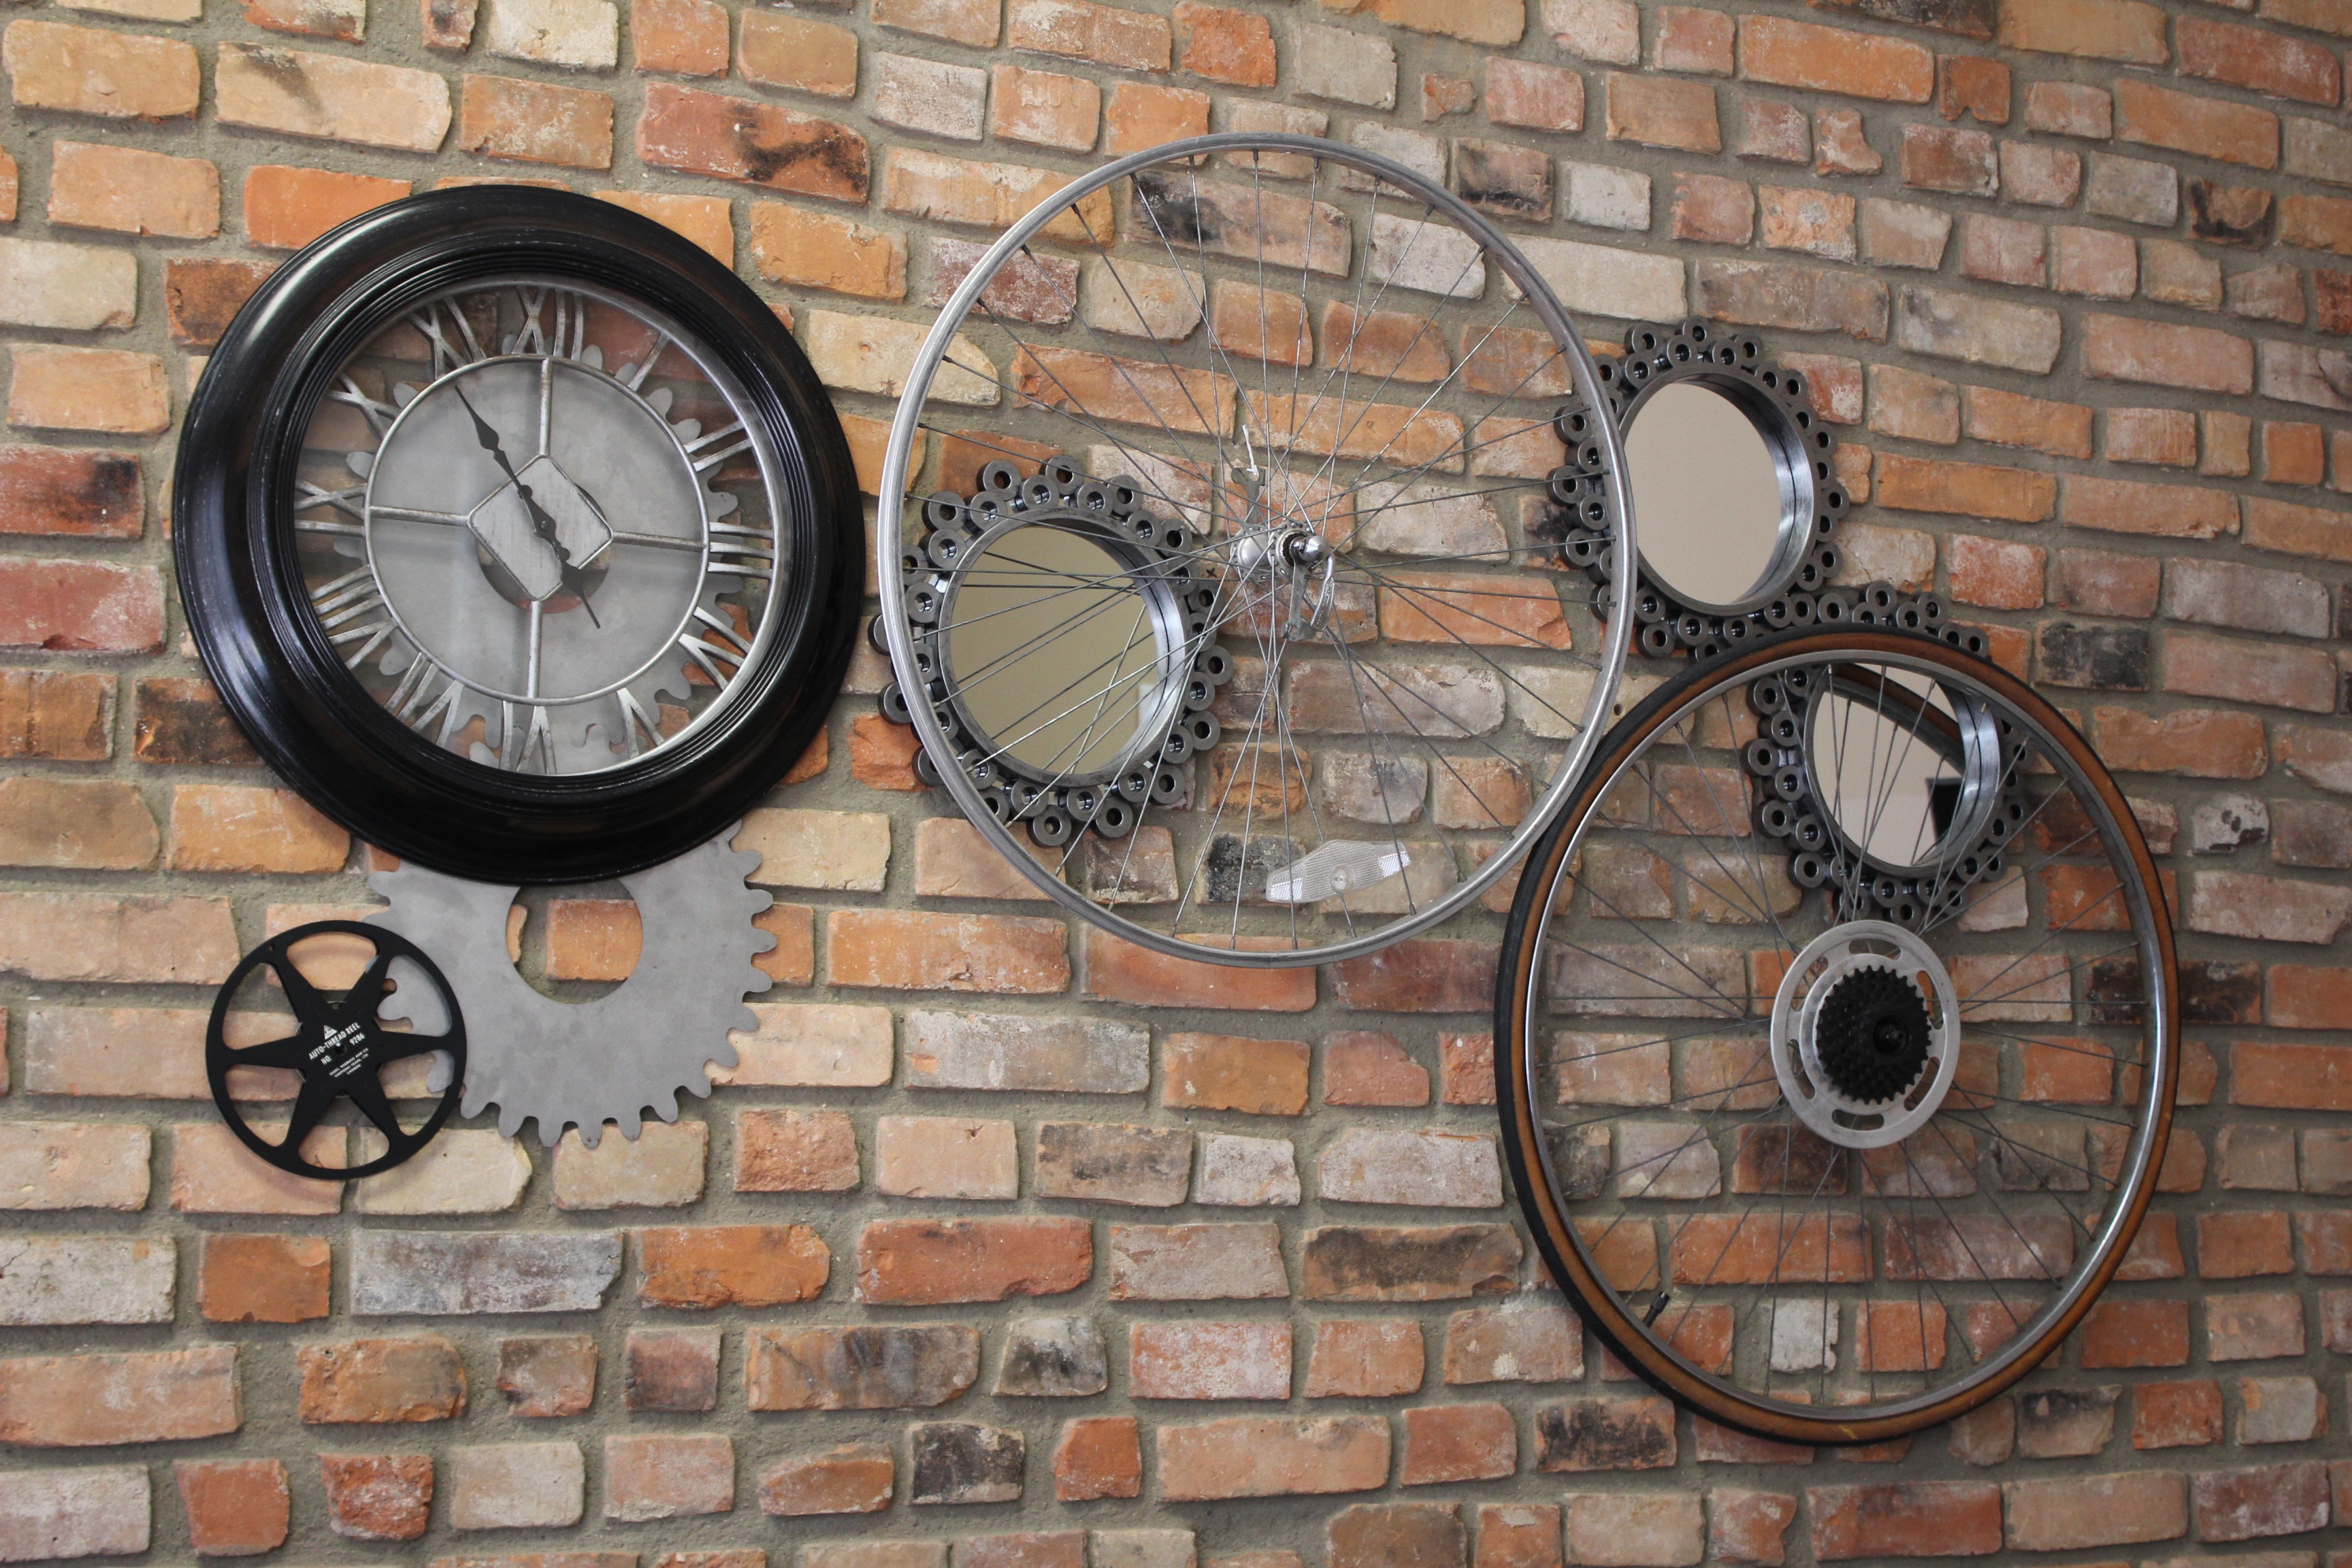
wheel, vehicle, spoke, tire, gears, rim, wall art, bike tires, brick wall art